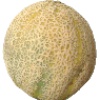
Label: Cantaloupe 2